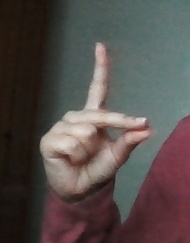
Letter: ta